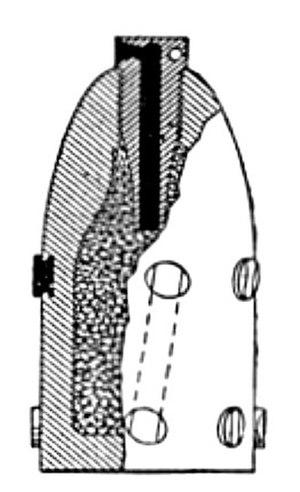
Le système La Hitte, conçu par le général français Ducos de La Hitte, consistait à équiper l’armée française des premiers canons rayés à chargement par la gueule. Il fut introduit en mars 1858 et entra en service dès la campagne d'Italie.
Le rainurage désigne le processus de fabrication de rainures hélicoïdales par l'alésage du canon d'une arme à feu. Ces rayures font tourner le projectile sur lui-même autour de son axe longitudinal, cette rotation permettant la stabilisation gyroscopique et améliorant du même coup sa stabilité aérodynamique et sa précision.